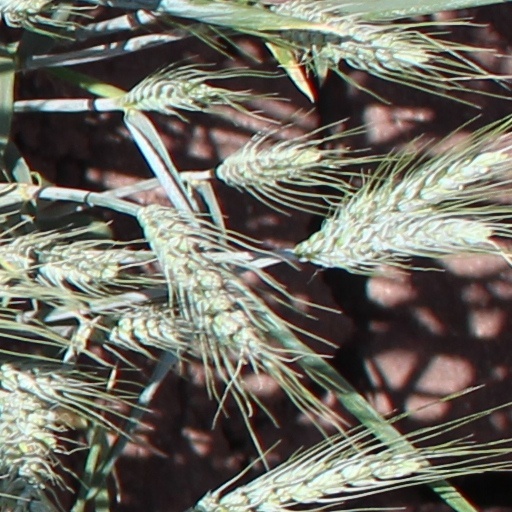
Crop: wheat